John Corliss House

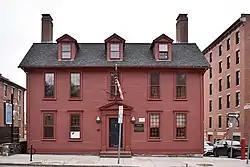

The John Corliss House (or Kilton–Wilkinson House) is an historic house in Providence, Rhode Island.